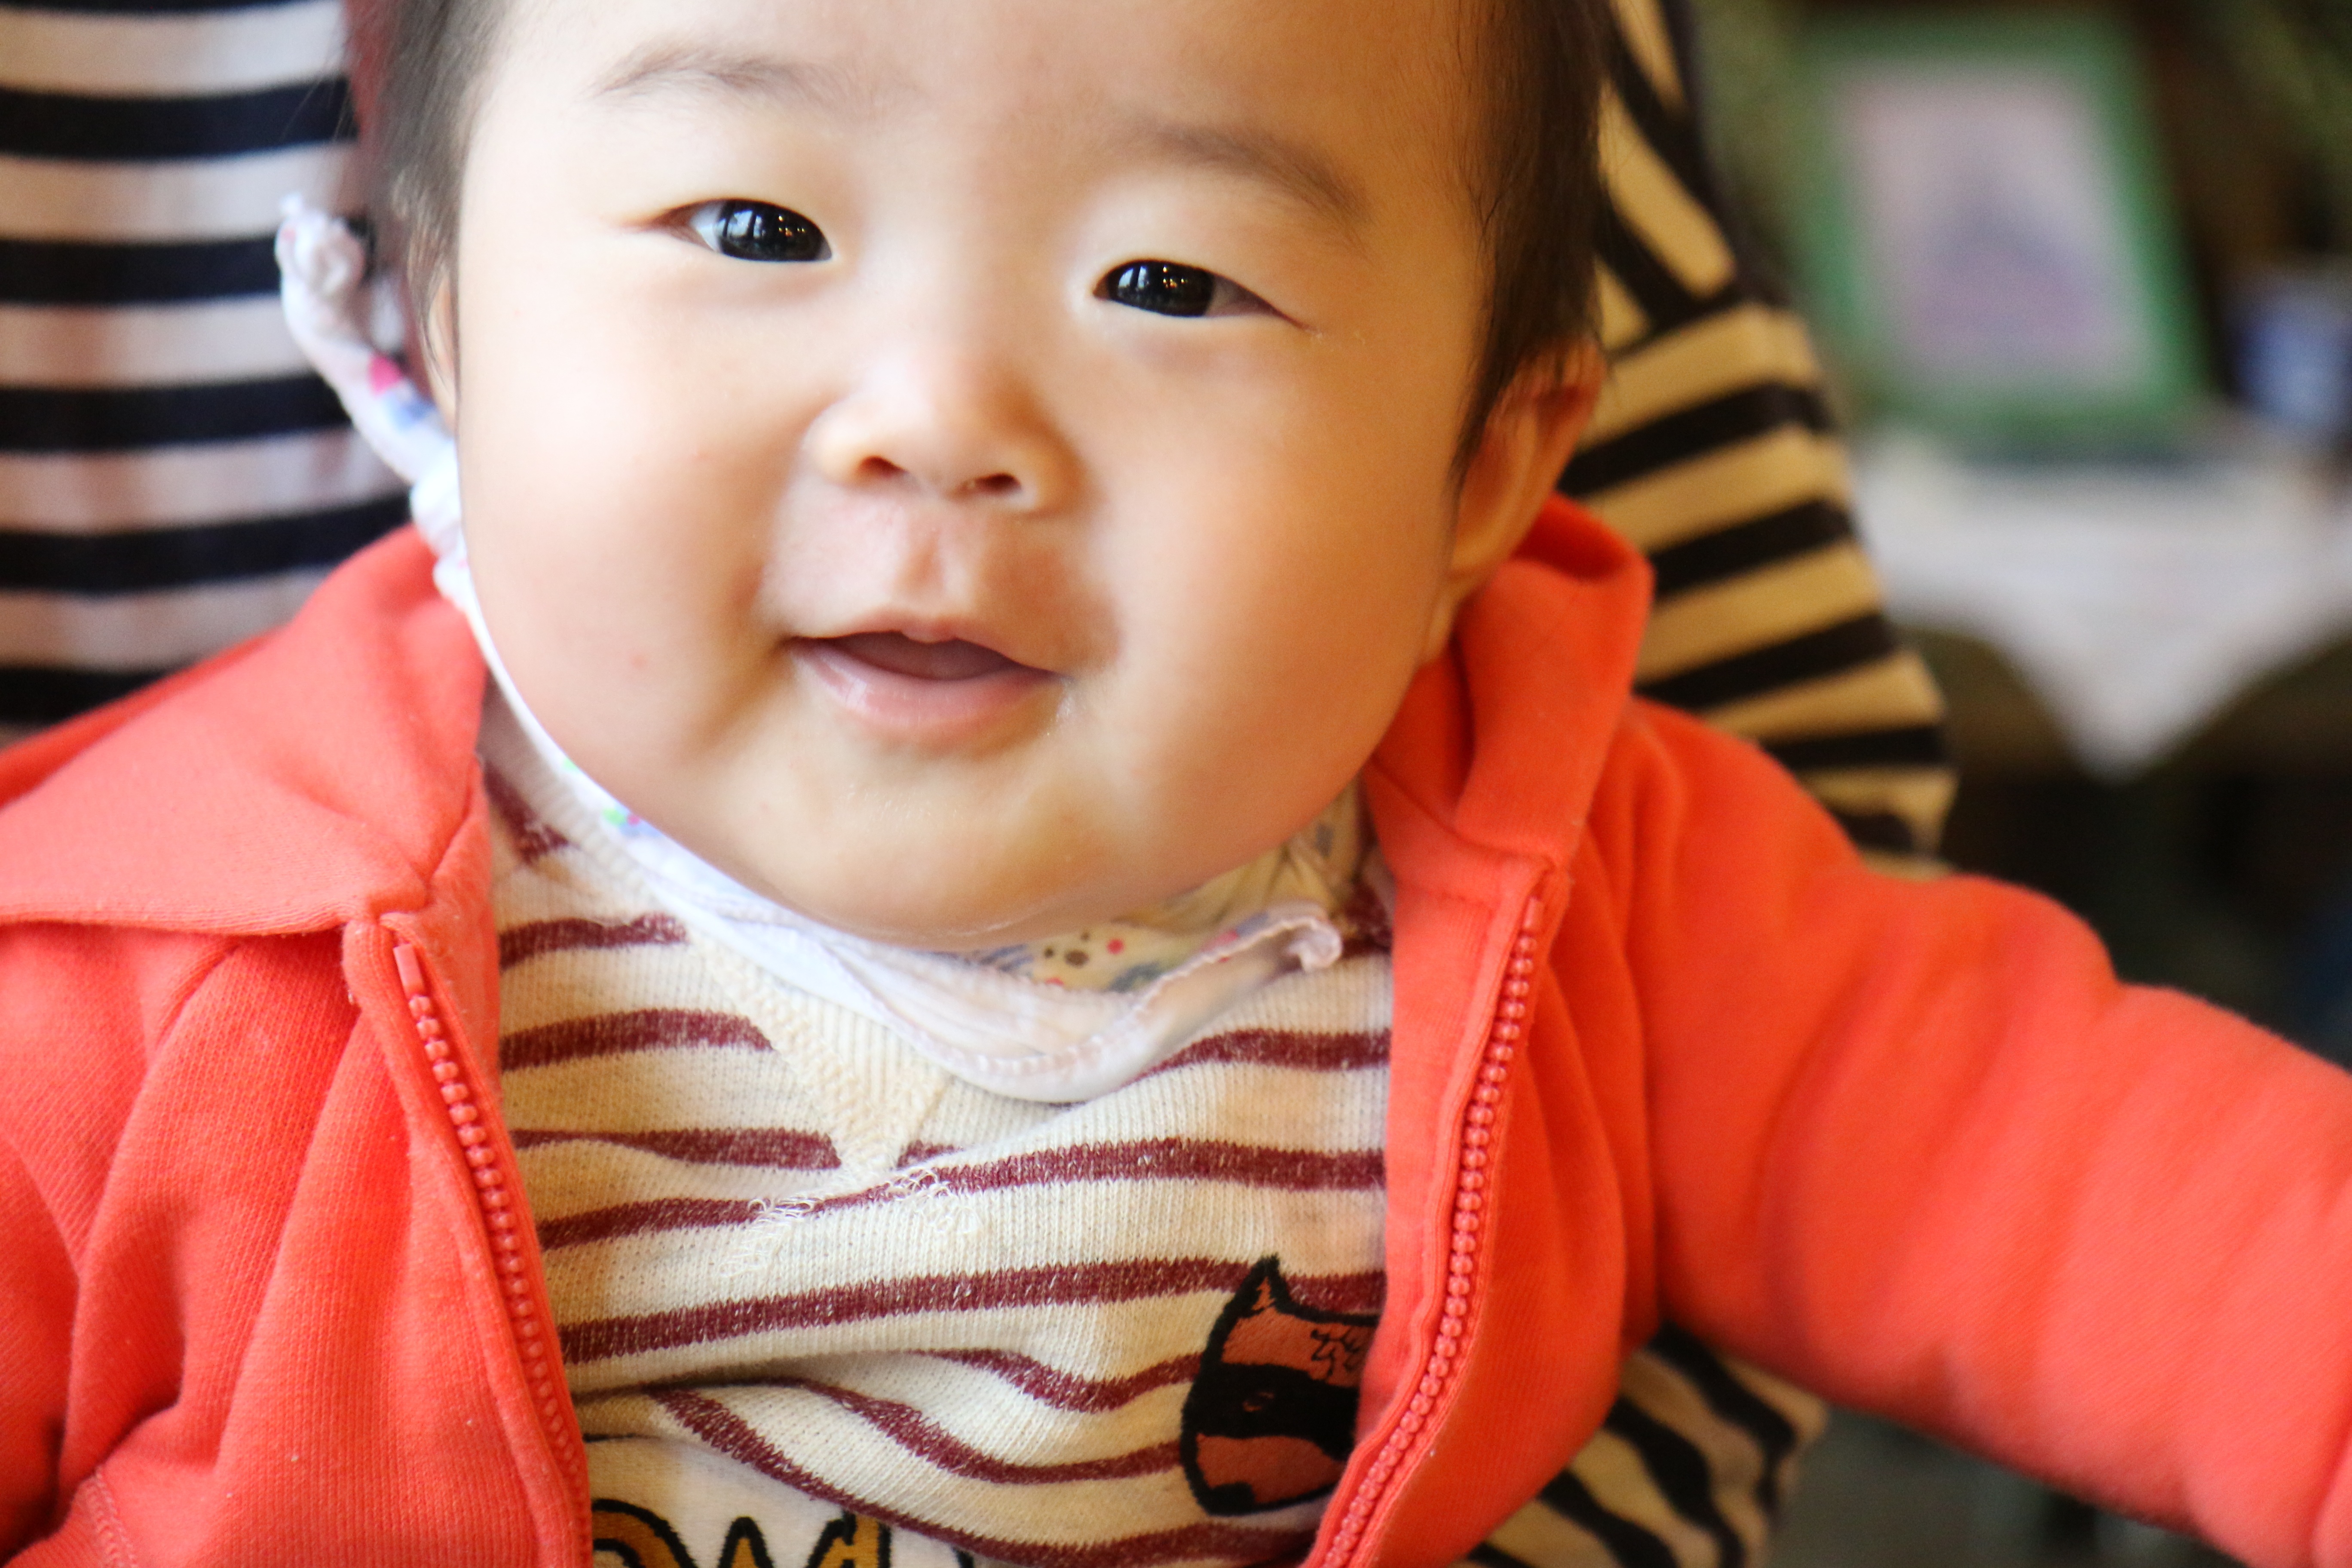
person, people, play, male, portrait, child, baby, facial expression, smile, mom, face, infant, toddler, eye, boys, skin, organ, laughter, emotion, newborn baby, portrait photography, jojunwoo, life 6 months